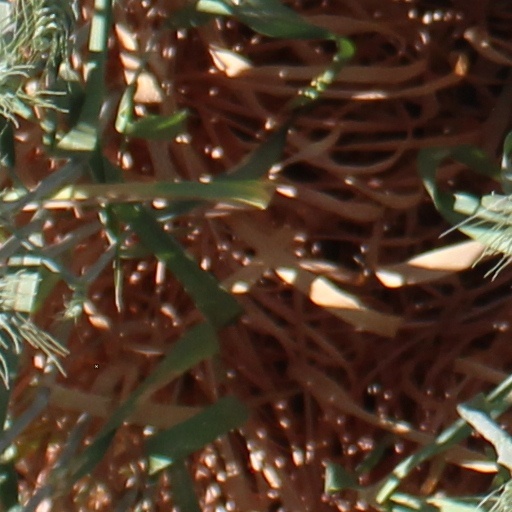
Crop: wheat